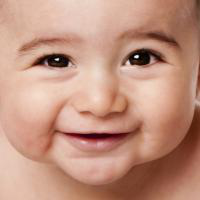
Age group: age 01-10